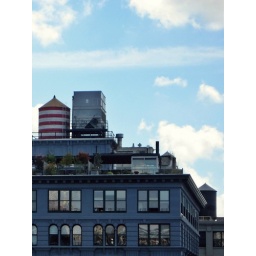
A water-tower and roof garden on a building in Brooklyn, seen from near the end of the bridge.